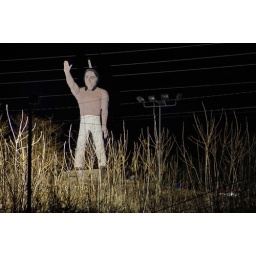
godzilla sized indian towers over the trees of asheville